Francesco Moraglia

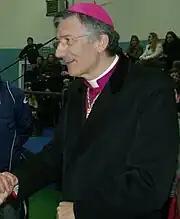
Francesco Moraglia, bishop of La Spezia-Sarzana-Brugnato, at a meeting

On 6 December 2007, Pope Benedict XVI appointed him to succeed Bassano Staffieri as bishop of La Spezia-Sarzana-Brugnato.